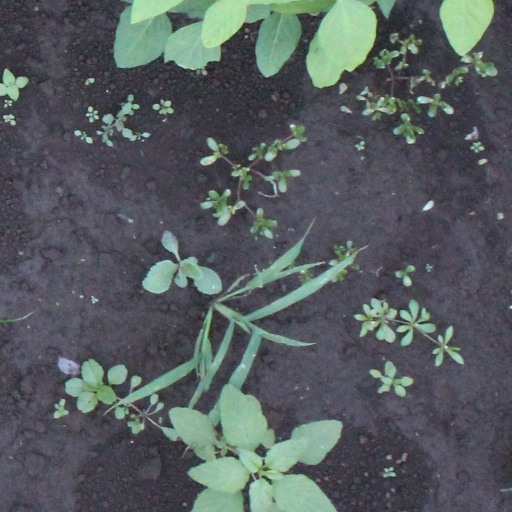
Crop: soybean